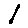
Label: 1